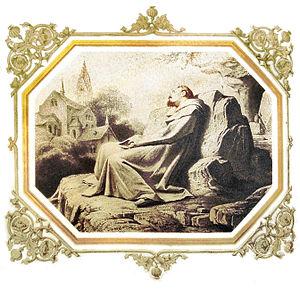
Arthur von Ramberg, né Arthur Georg Ramberg le 4 septembre 1819 à Vienne et mort le 5 février 1875 à Munich, est un peintre austro-hongrois faisant partie de l'école de Munich et qui fut actif en royaume de Bavière.